Lysøysundet

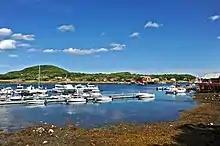
Lysøysund

The village has a population (2024) of 260 and a population density of . The village is divided into several areas: Lysøya, Rømmen, Hellesvika, Tiltrem, Olden, Teksdal, and Sundet. Lysøysundet has an elementary school, kindergarten, and a nursing home.